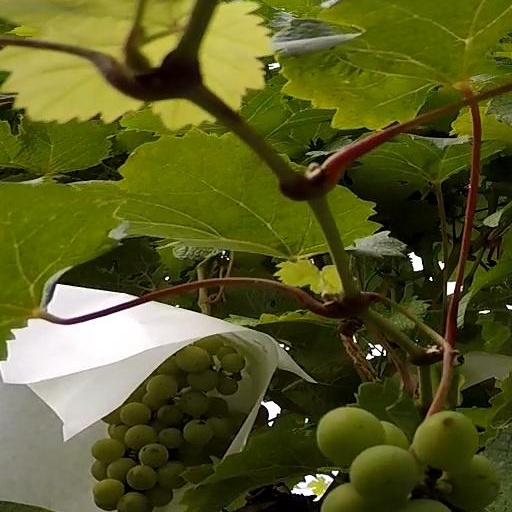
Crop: grape